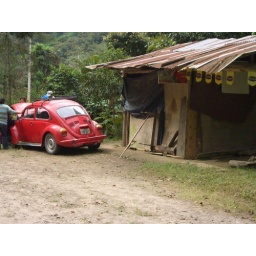
On the side of a mountain road in the Andes Mountains northwest of Quito, Ecuador.